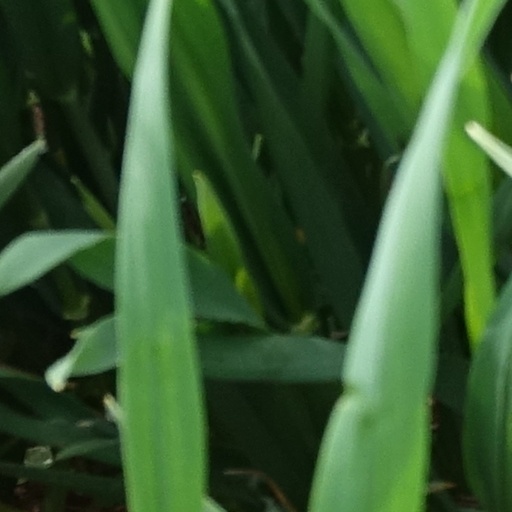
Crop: wheat